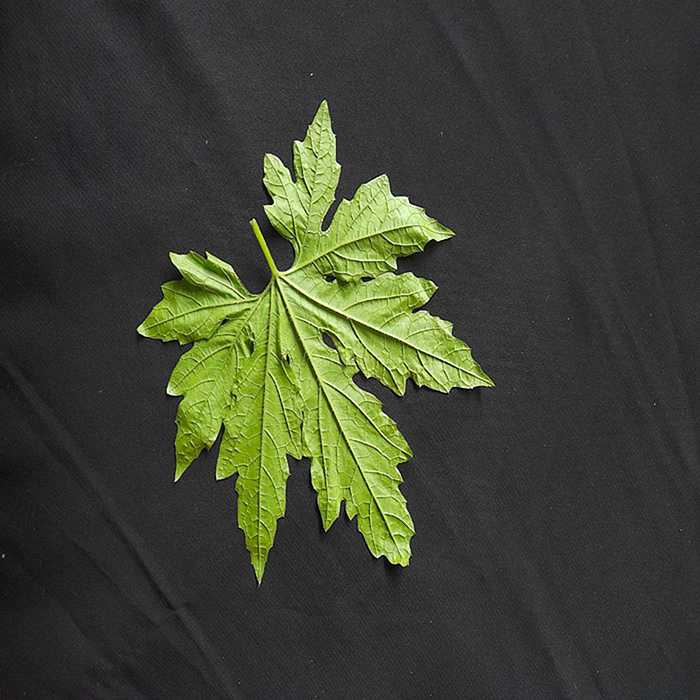
Plant: Bitter Gourd
Label: Fresh leaf